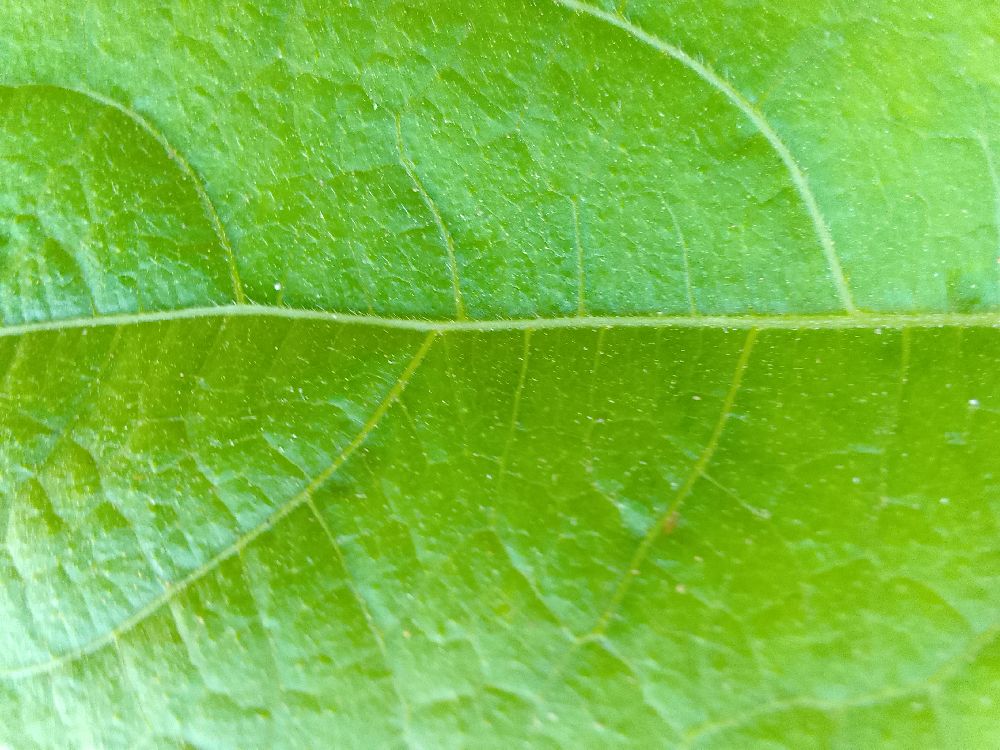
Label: healthy